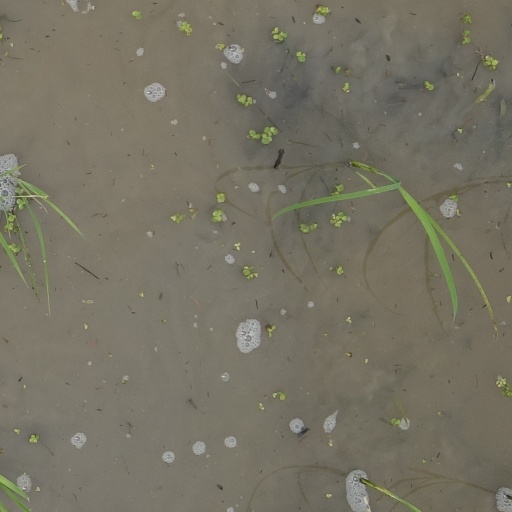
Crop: rice